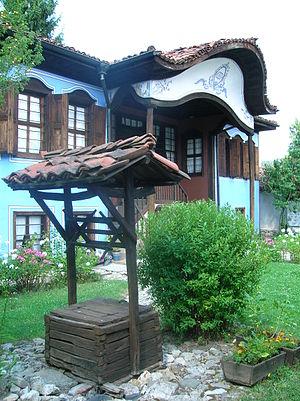
Maison Liutov, à Koprivchtitsa (Bulgarie).